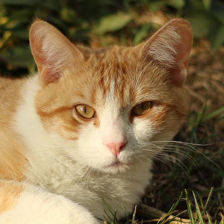
Label: animals